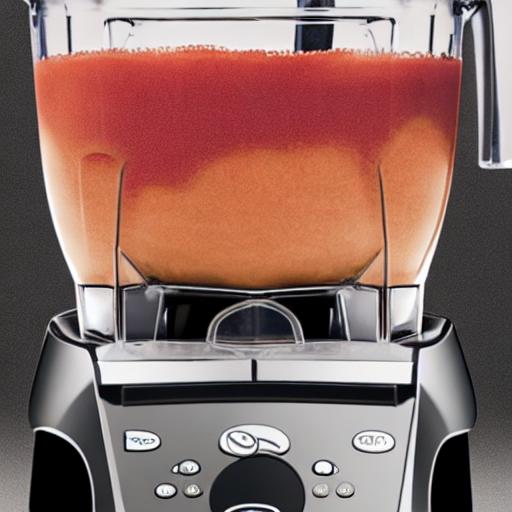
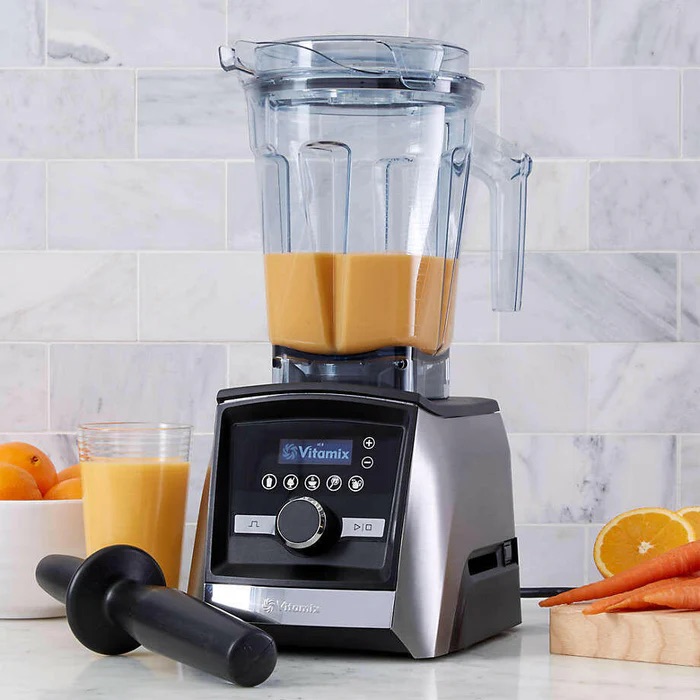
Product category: items_blender
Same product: no